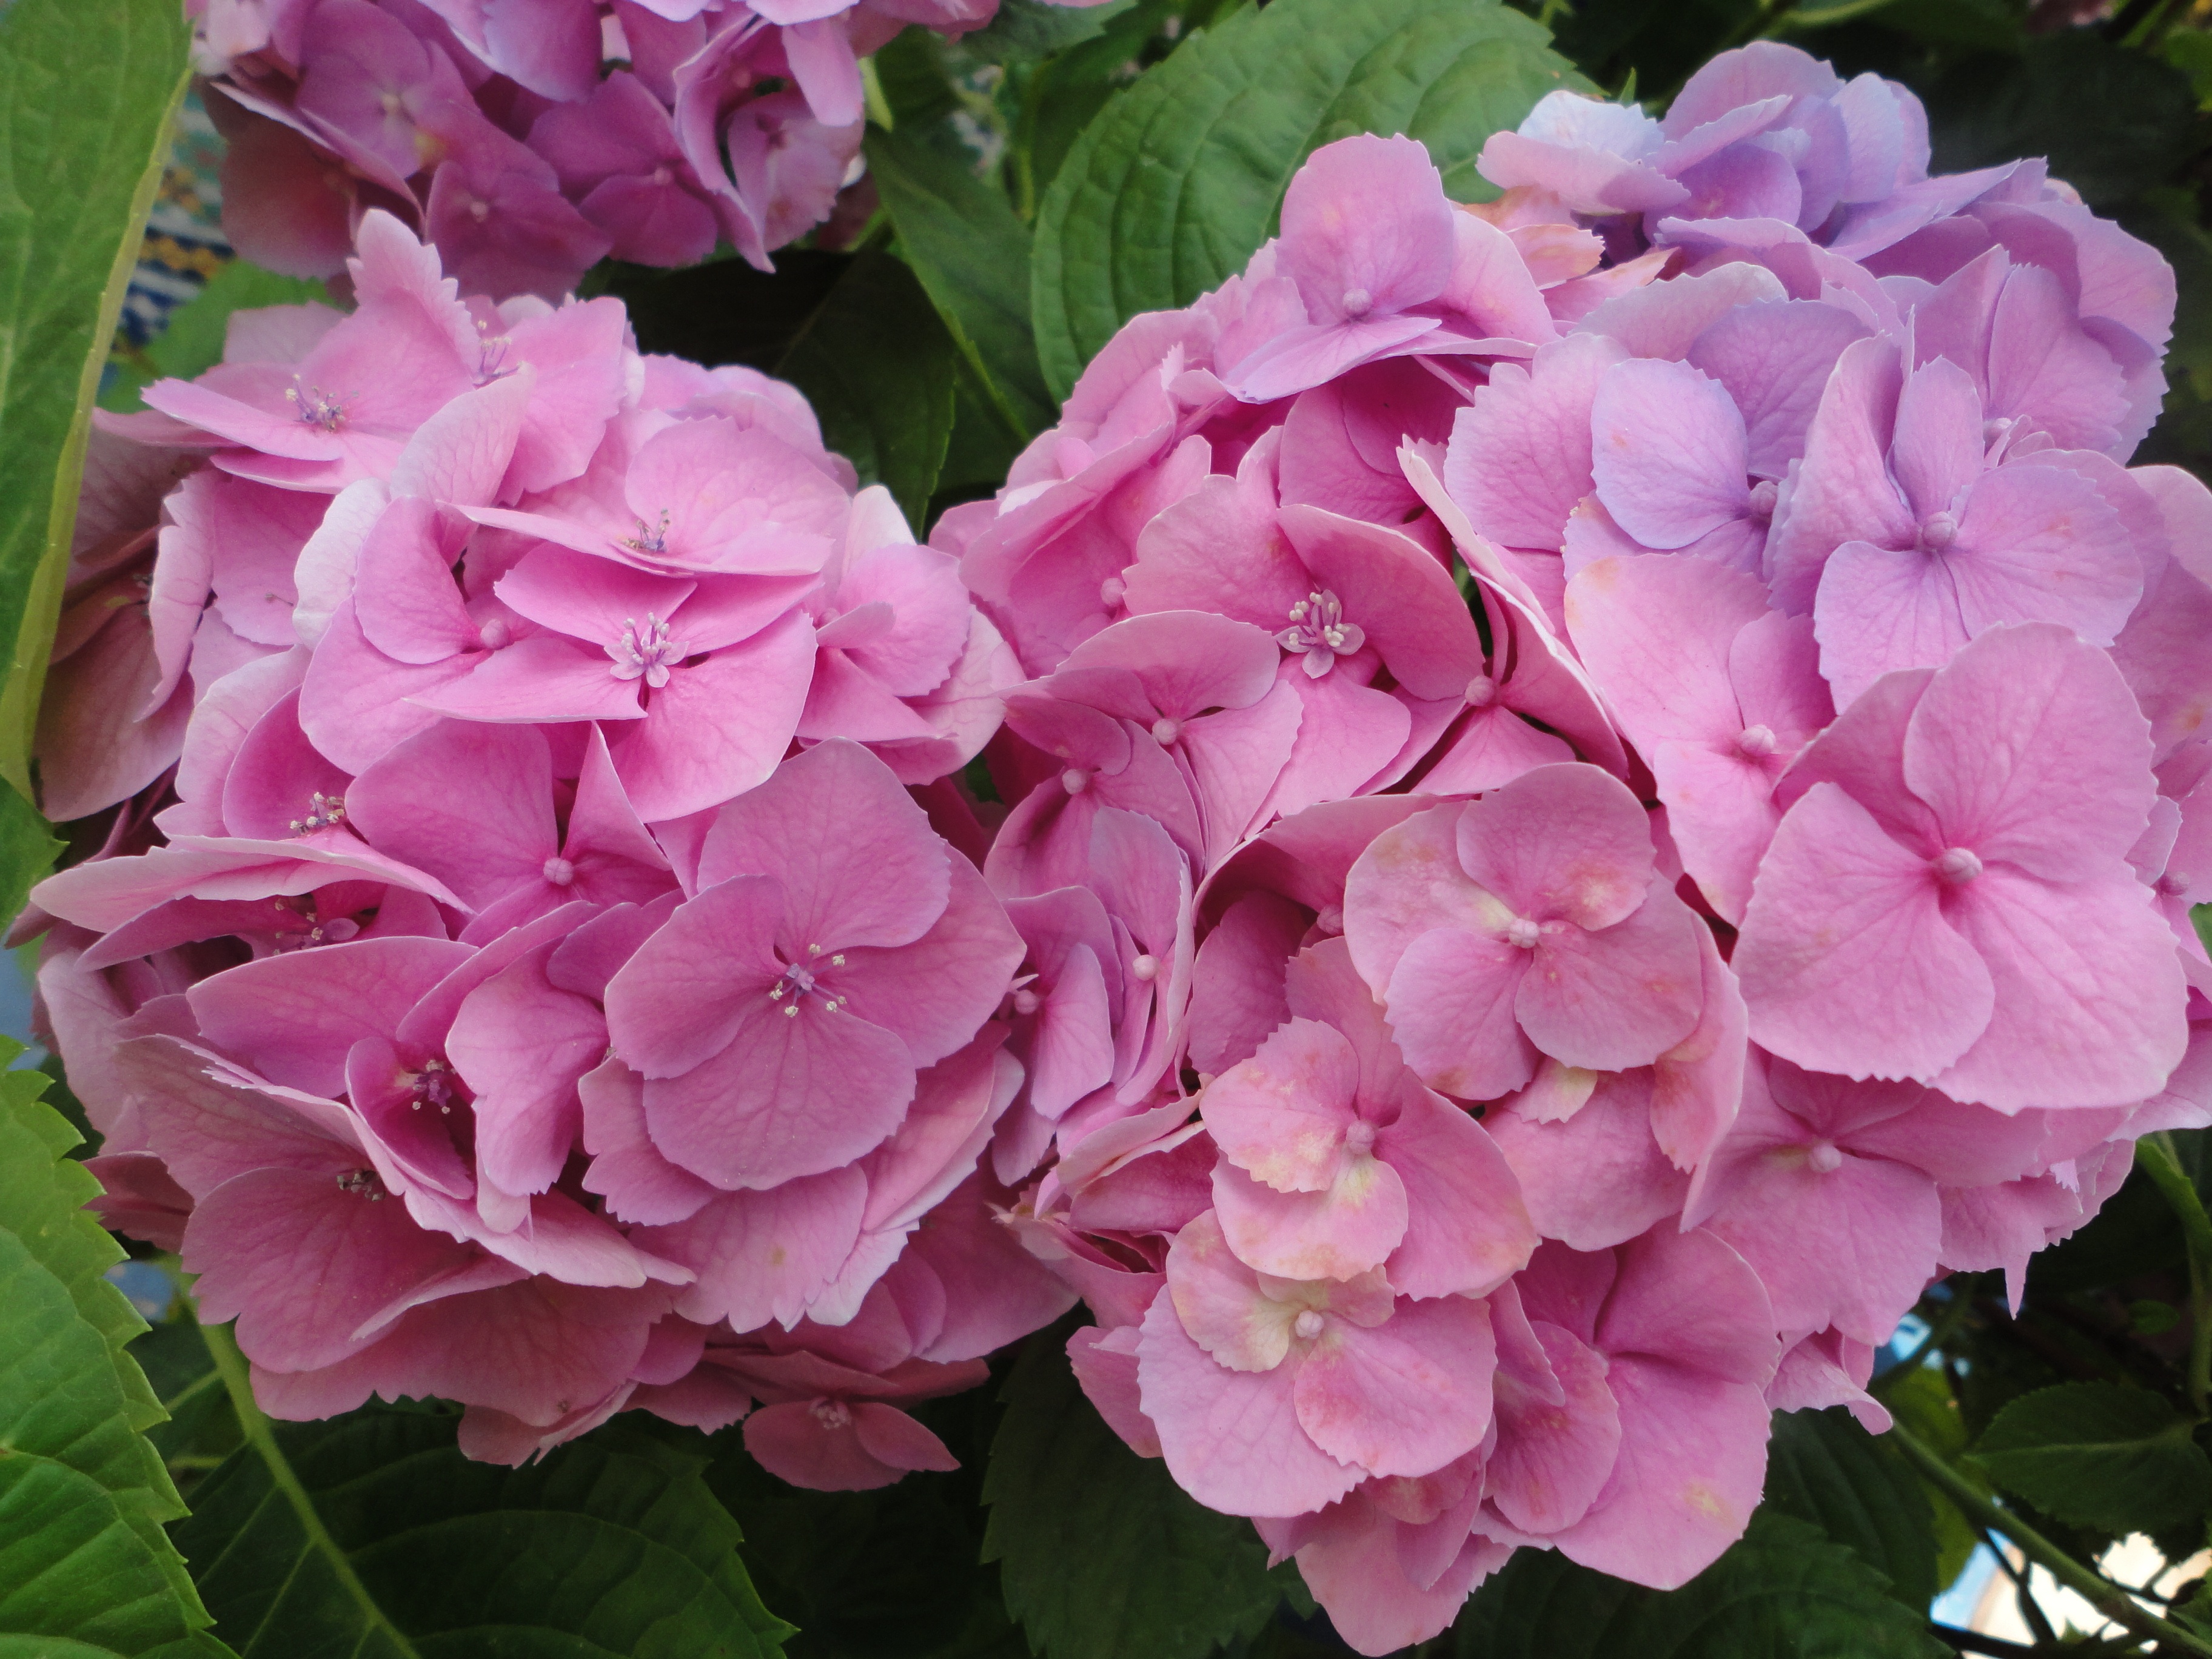
plant, flower, petal, pink, hydrangea, flowers, rosa, flowering plant, hydrangeaceae, hortencias, cornales, annual plant, land plant